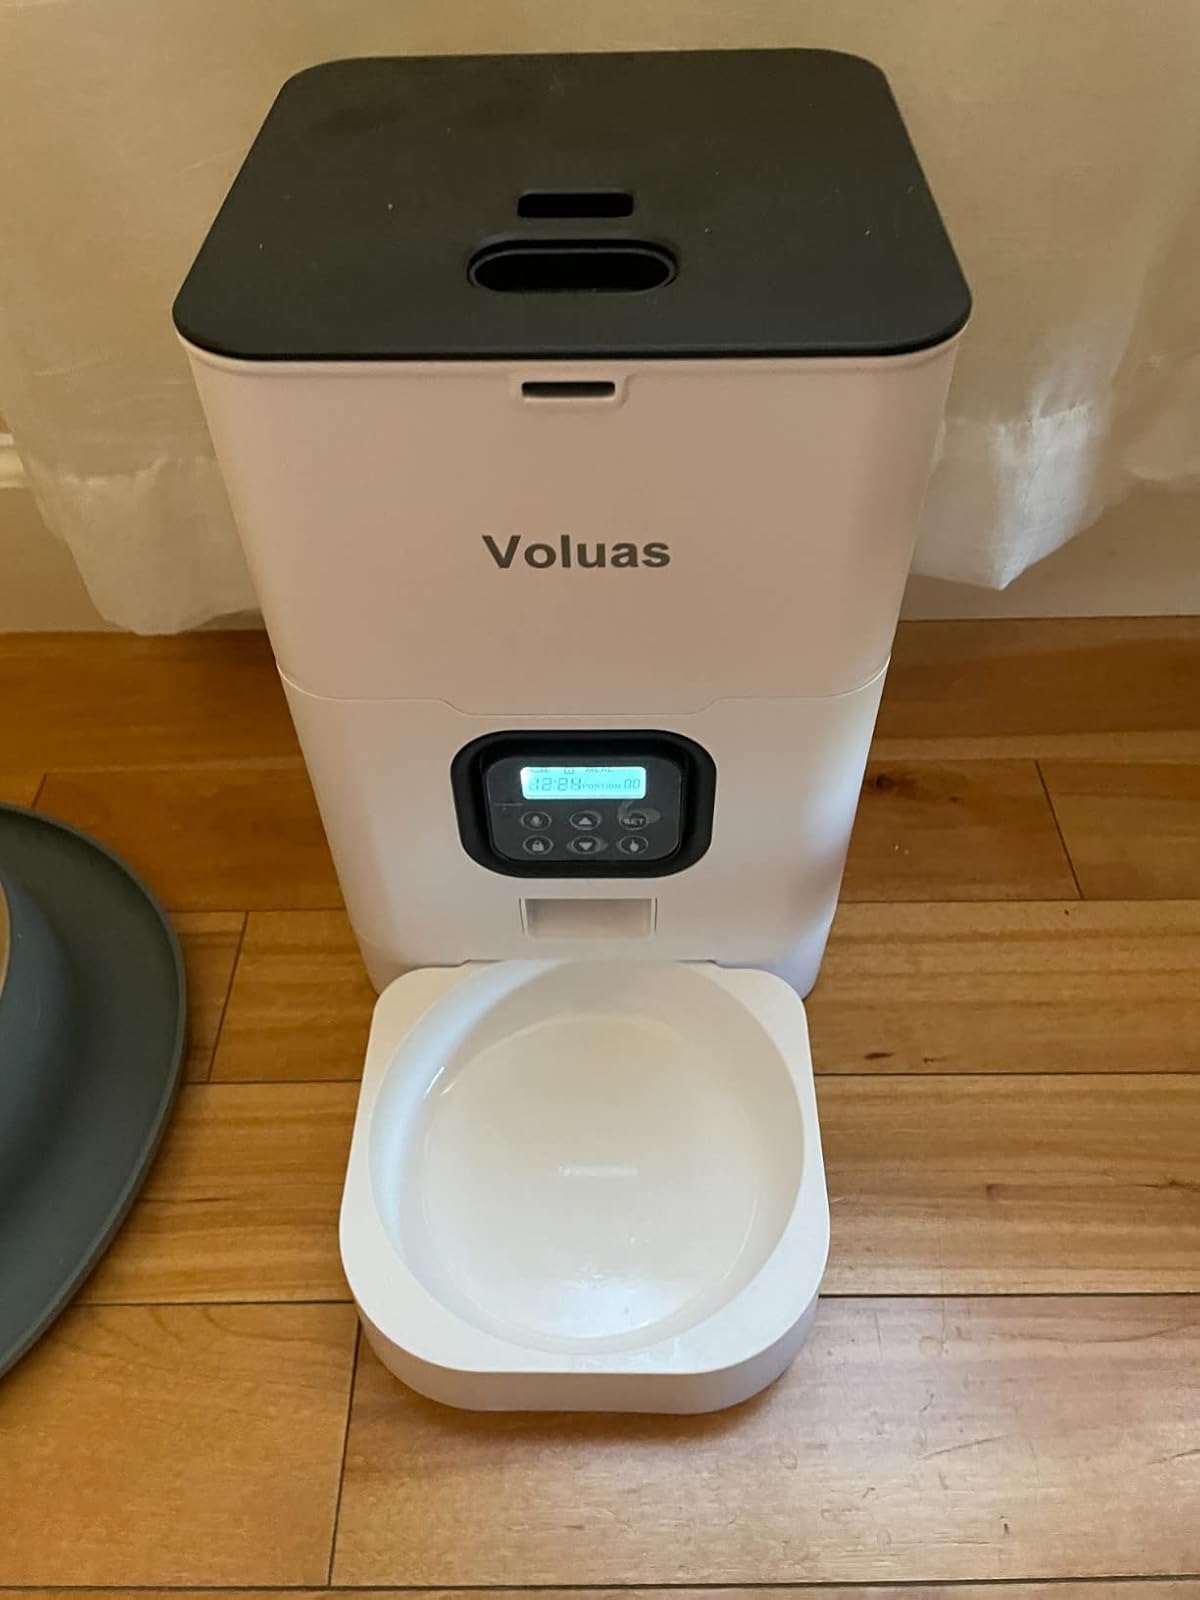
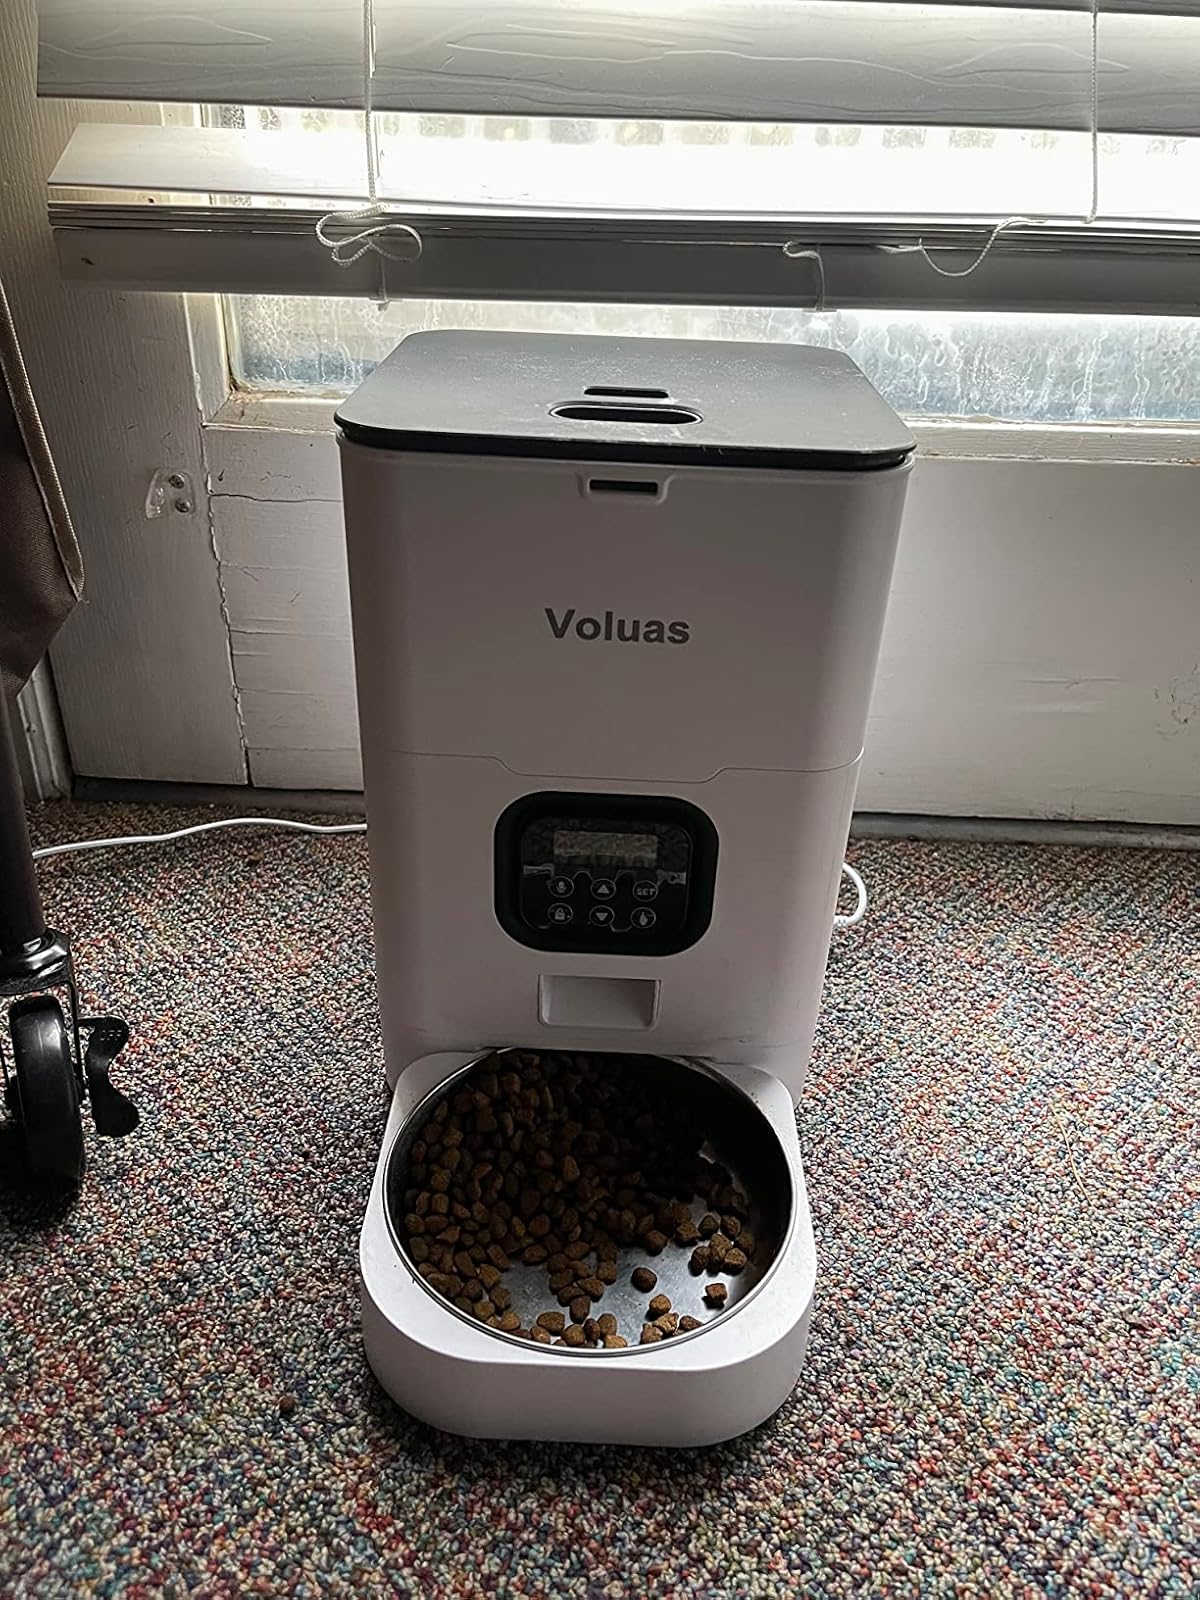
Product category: items_feeder
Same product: yes